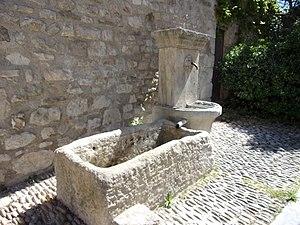
Fontaine du Planet de Guidan
Le village de Pernes-les-Fontaines n'est pas une « ville d'eau », telle que les classiques villes thermales. Par contre, elle compte une quarantaine de fontaines.